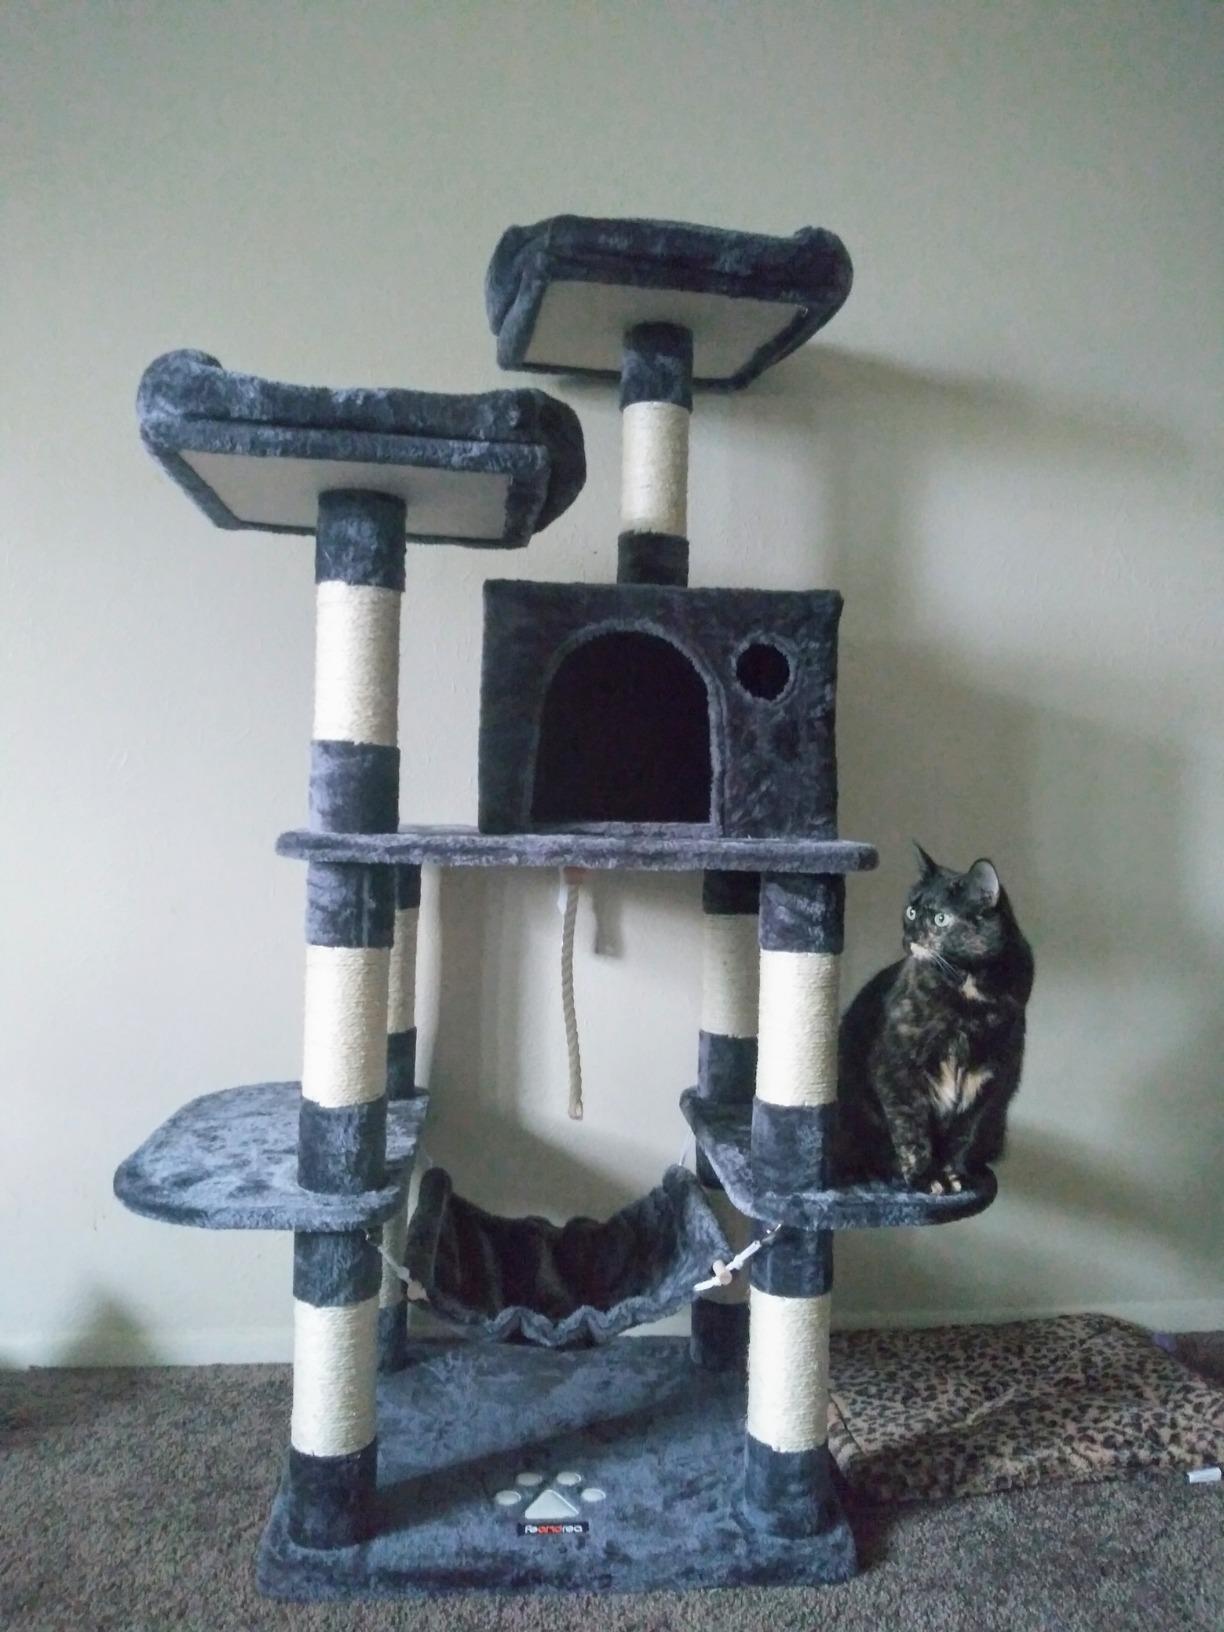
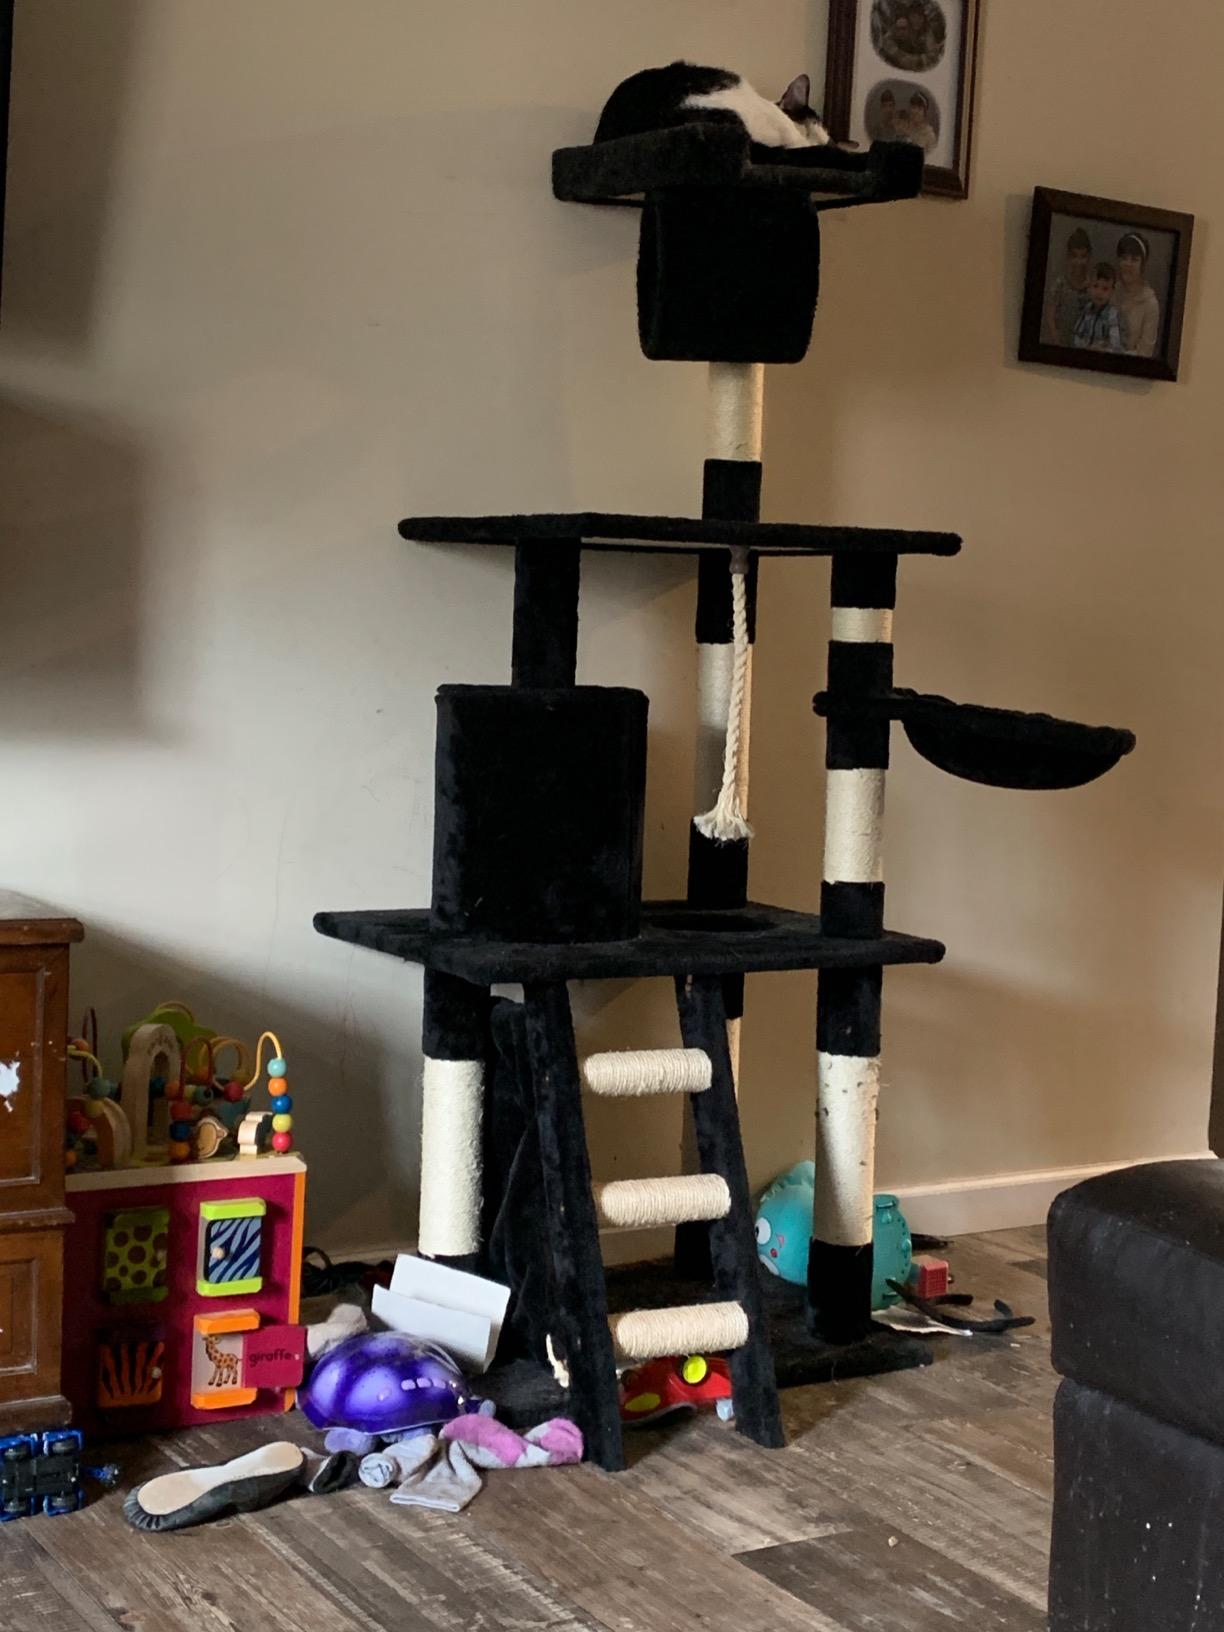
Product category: items_cat tree
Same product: no